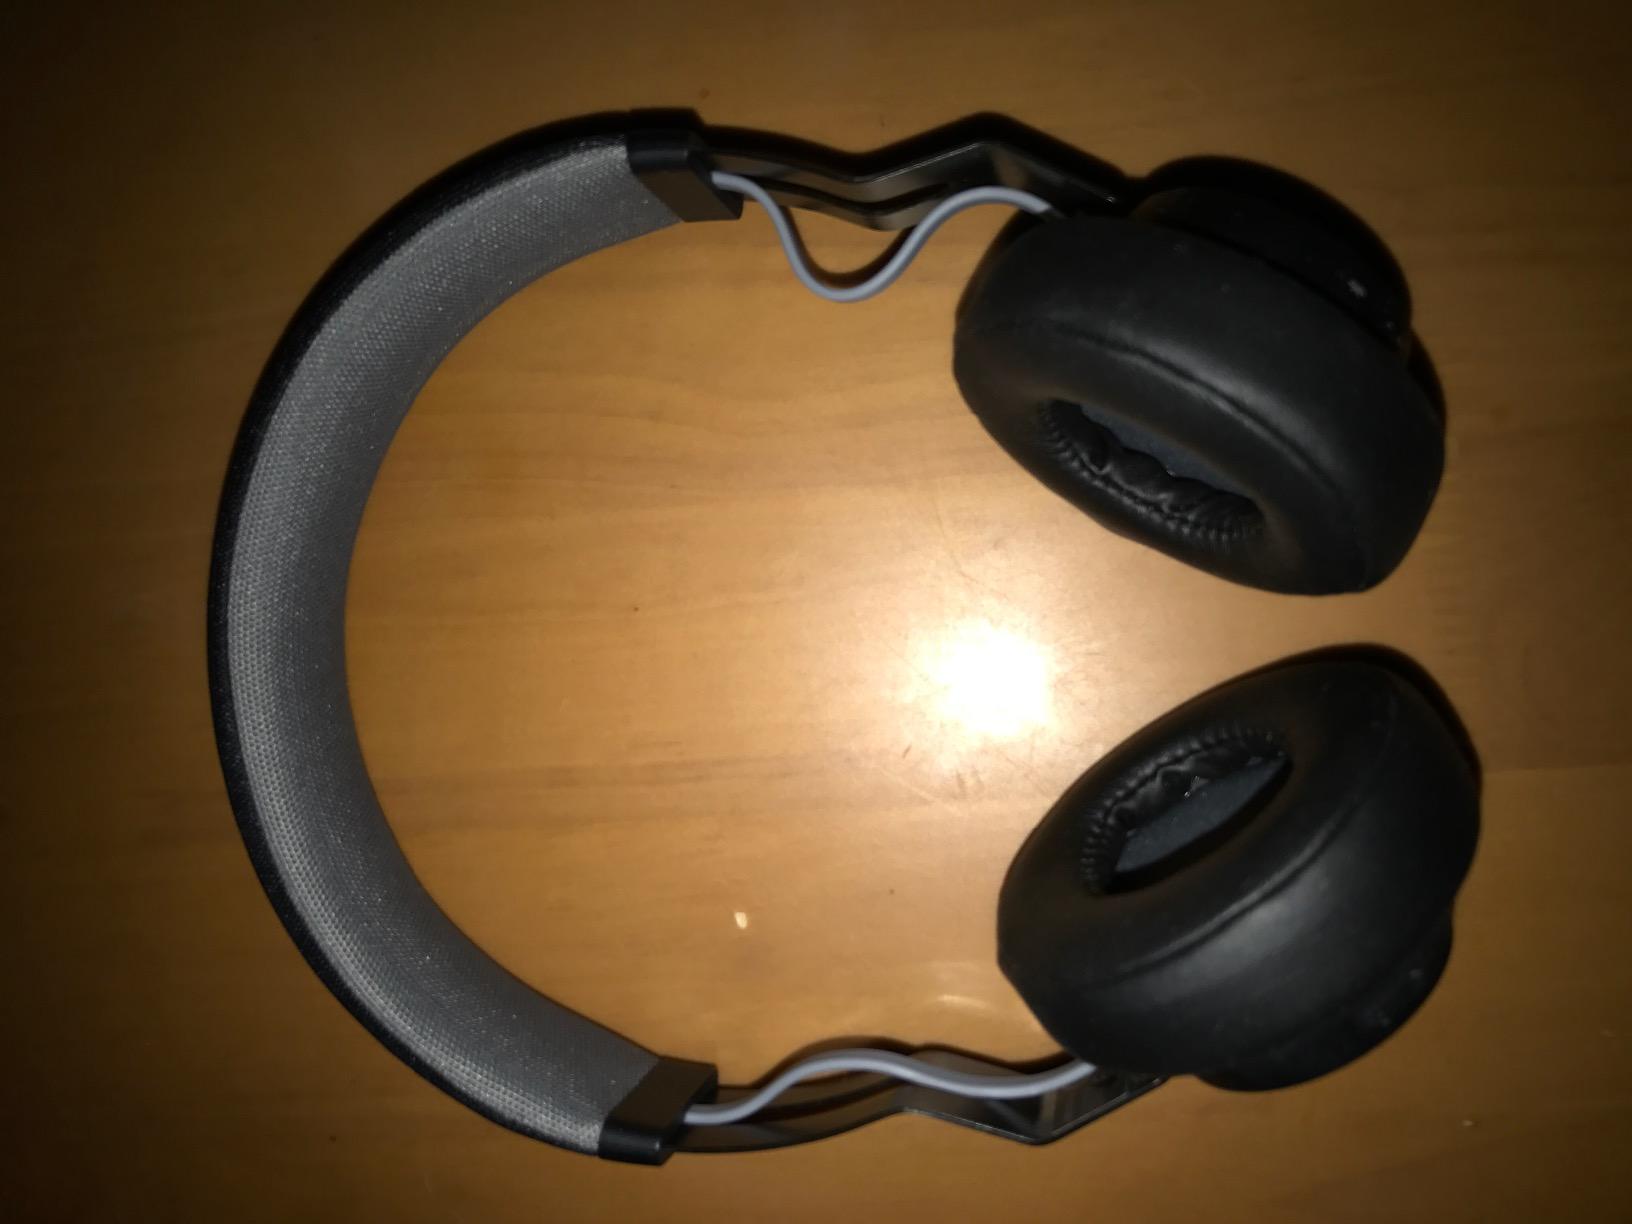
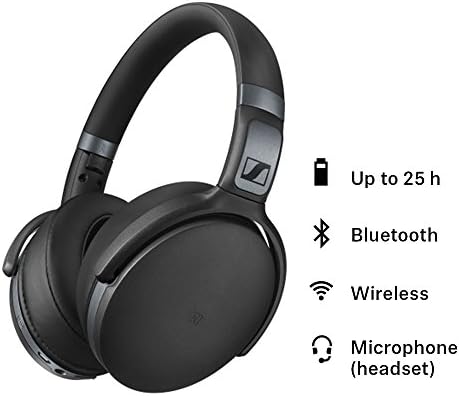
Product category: headphones
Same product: no